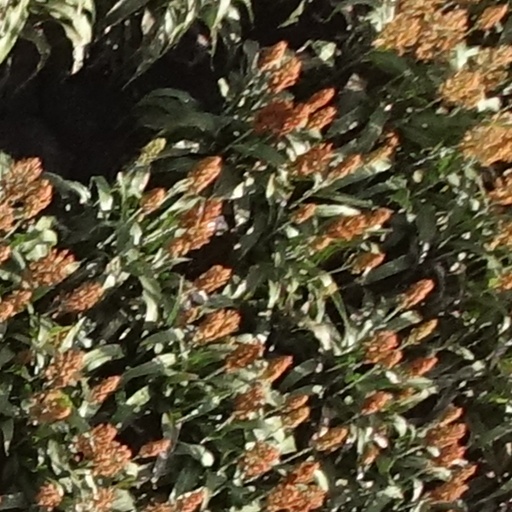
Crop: sorghum